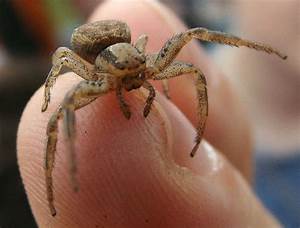
Label: spider